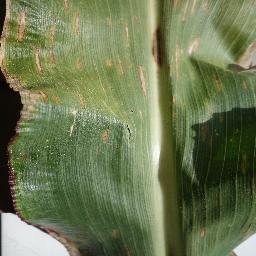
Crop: corn
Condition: (maize)_cercospora_spot_gray_spot